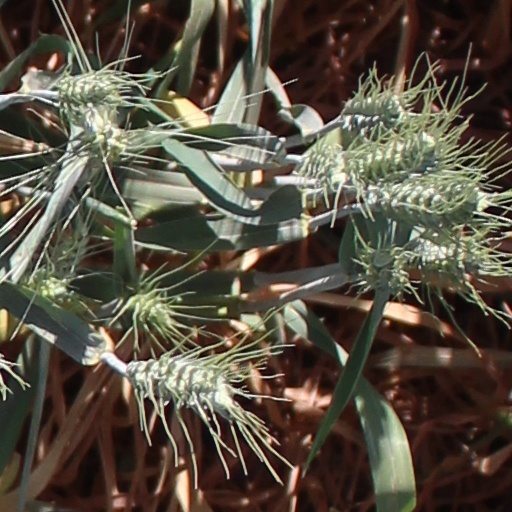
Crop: wheat